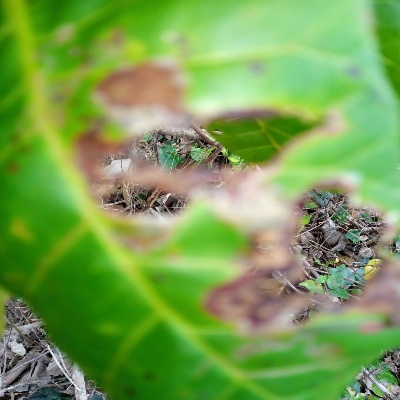
Crop: Cashew
Condition: leaf miner